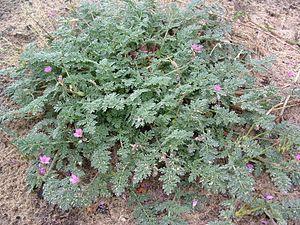
Erodium cicutarium, communément appelée Bec-de-grue à feuilles de ciguë, Bec-de-grue commun, Érodium commun, Érodium à feuilles de ciguë ou Cicutaire est une plante herbacée annuelle ou bisannuelle de la famille des Géraniacées.